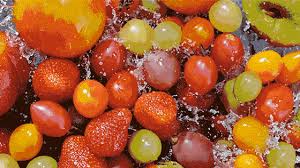
Waste category: biological